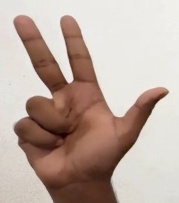
ASL sign: 3